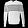
Label: Pullover